Leonardo Grosso

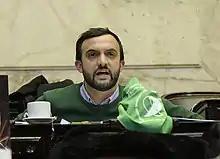
Grosso in 2018, during the first debate on the Voluntary Interruption of Pregnancy Bill

Grosso was first elected to the Chamber of Deputies in 2011 in the Front for Victory list in Buenos Aires Province, in which he was the 20th candidate. He was elected and sat in the Front for Victory bloc, aligned with the government of then-president Cristina Fernández de Kirchner. He was re-elected in 2015, this time placing 13th in the FPV list.